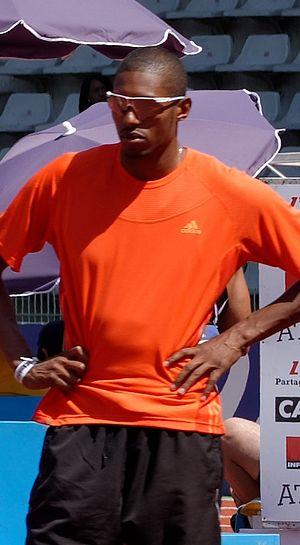
Finale du saut en hauteur masculin aux championnats de France d'athlétisme 2013 au Stade Charléty à Paris, le 14 juillet 2013.
Mickael Hanany, né le 25 mars 1983 à Vitry-sur-Seine, est un athlète français spécialiste du saut en hauteur, détenteur du record de France avec 2,34 m.
Les records de France seniors du saut en hauteur sont actuellement détenus par Mickaël Hanany, auteur de 2,34 m le 22 mars 2014 lors de la réunion d'El Paso, aux États-Unis, et chez les femmes par Melanie Melfort qui franchit une barre à 1,97 m le 18 février 2007 à Aubière.